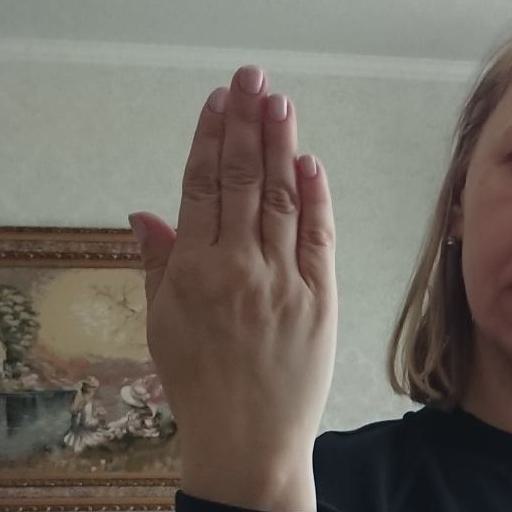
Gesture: stop_inverted